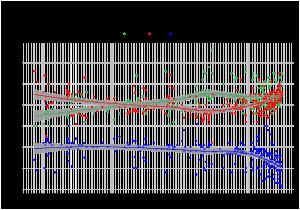
Folkeafstemningen om Storbritanniens EU-medlemskab 2016 / Meningsmålinger
Meningsmålinger om standpunkt i folkeafstemningen. Grønt = forbliv. Rødt = forlad. Blåt = ved ikke
Folkeafstemningen om Storbritanniens EU-medlemskab 2016 var en juridisk uforpligtende folkeafstemning, der fandt sted i Storbritannien og Gibraltar torsdag den 23. juni 2016. Resultatet blev officielt offentliggjort om morgenen dagen efter.